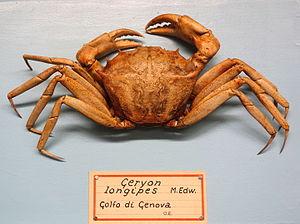
Les Brachyura sont des crustacés décapodes dotés d'une carapace plutôt plate, et d'un abdomen court et large placé sous le thorax. On distingue les Brachyura, les vrais crabes, des Anomura qui comprend plusieurs autres crustacés qui sont également appelés crabes
Les Portunoidea sont une super-famille de crabes. Elle comporte onze familles dont quatre fossiles. Elle a été créée par Constantine Samuel Rafinesque en 1815.